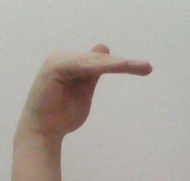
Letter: khaa